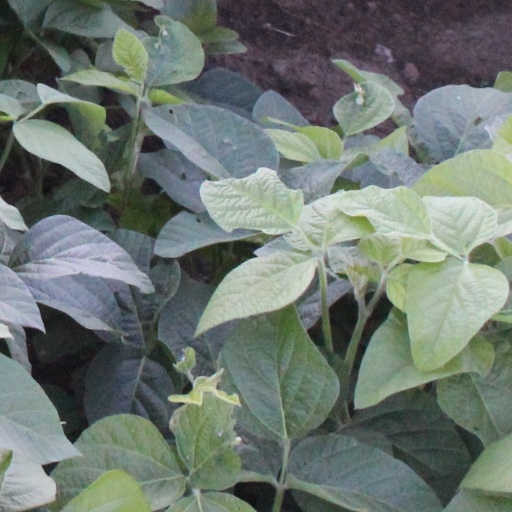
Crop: soybean